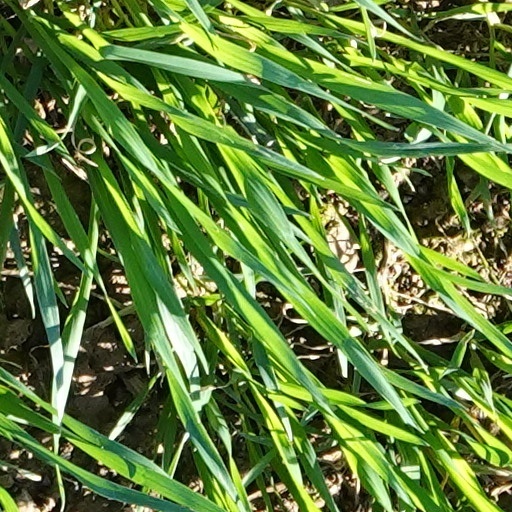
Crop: wheat